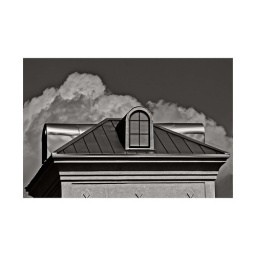
A tower in a large shopping center with a cumulus cloud passing behind it.